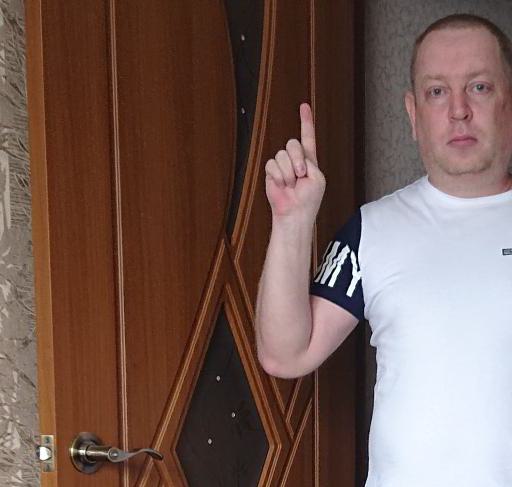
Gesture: one